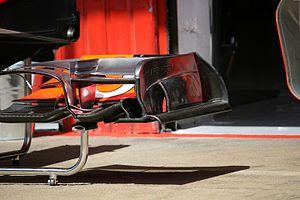
Le Grand Prix automobile d'Espagne 2011, disputé le 22 mai 2011 sur le Circuit de Catalogne, est la 844ᵉ épreuve du championnat du monde de Formule 1 courue depuis 1950 et la cinquième manche du championnat 2011. Il s'agit de la quarante-et-unième édition du Grand Prix d'Espagne comptant pour le championnat du monde, la vingtième disputée à Barcelone.